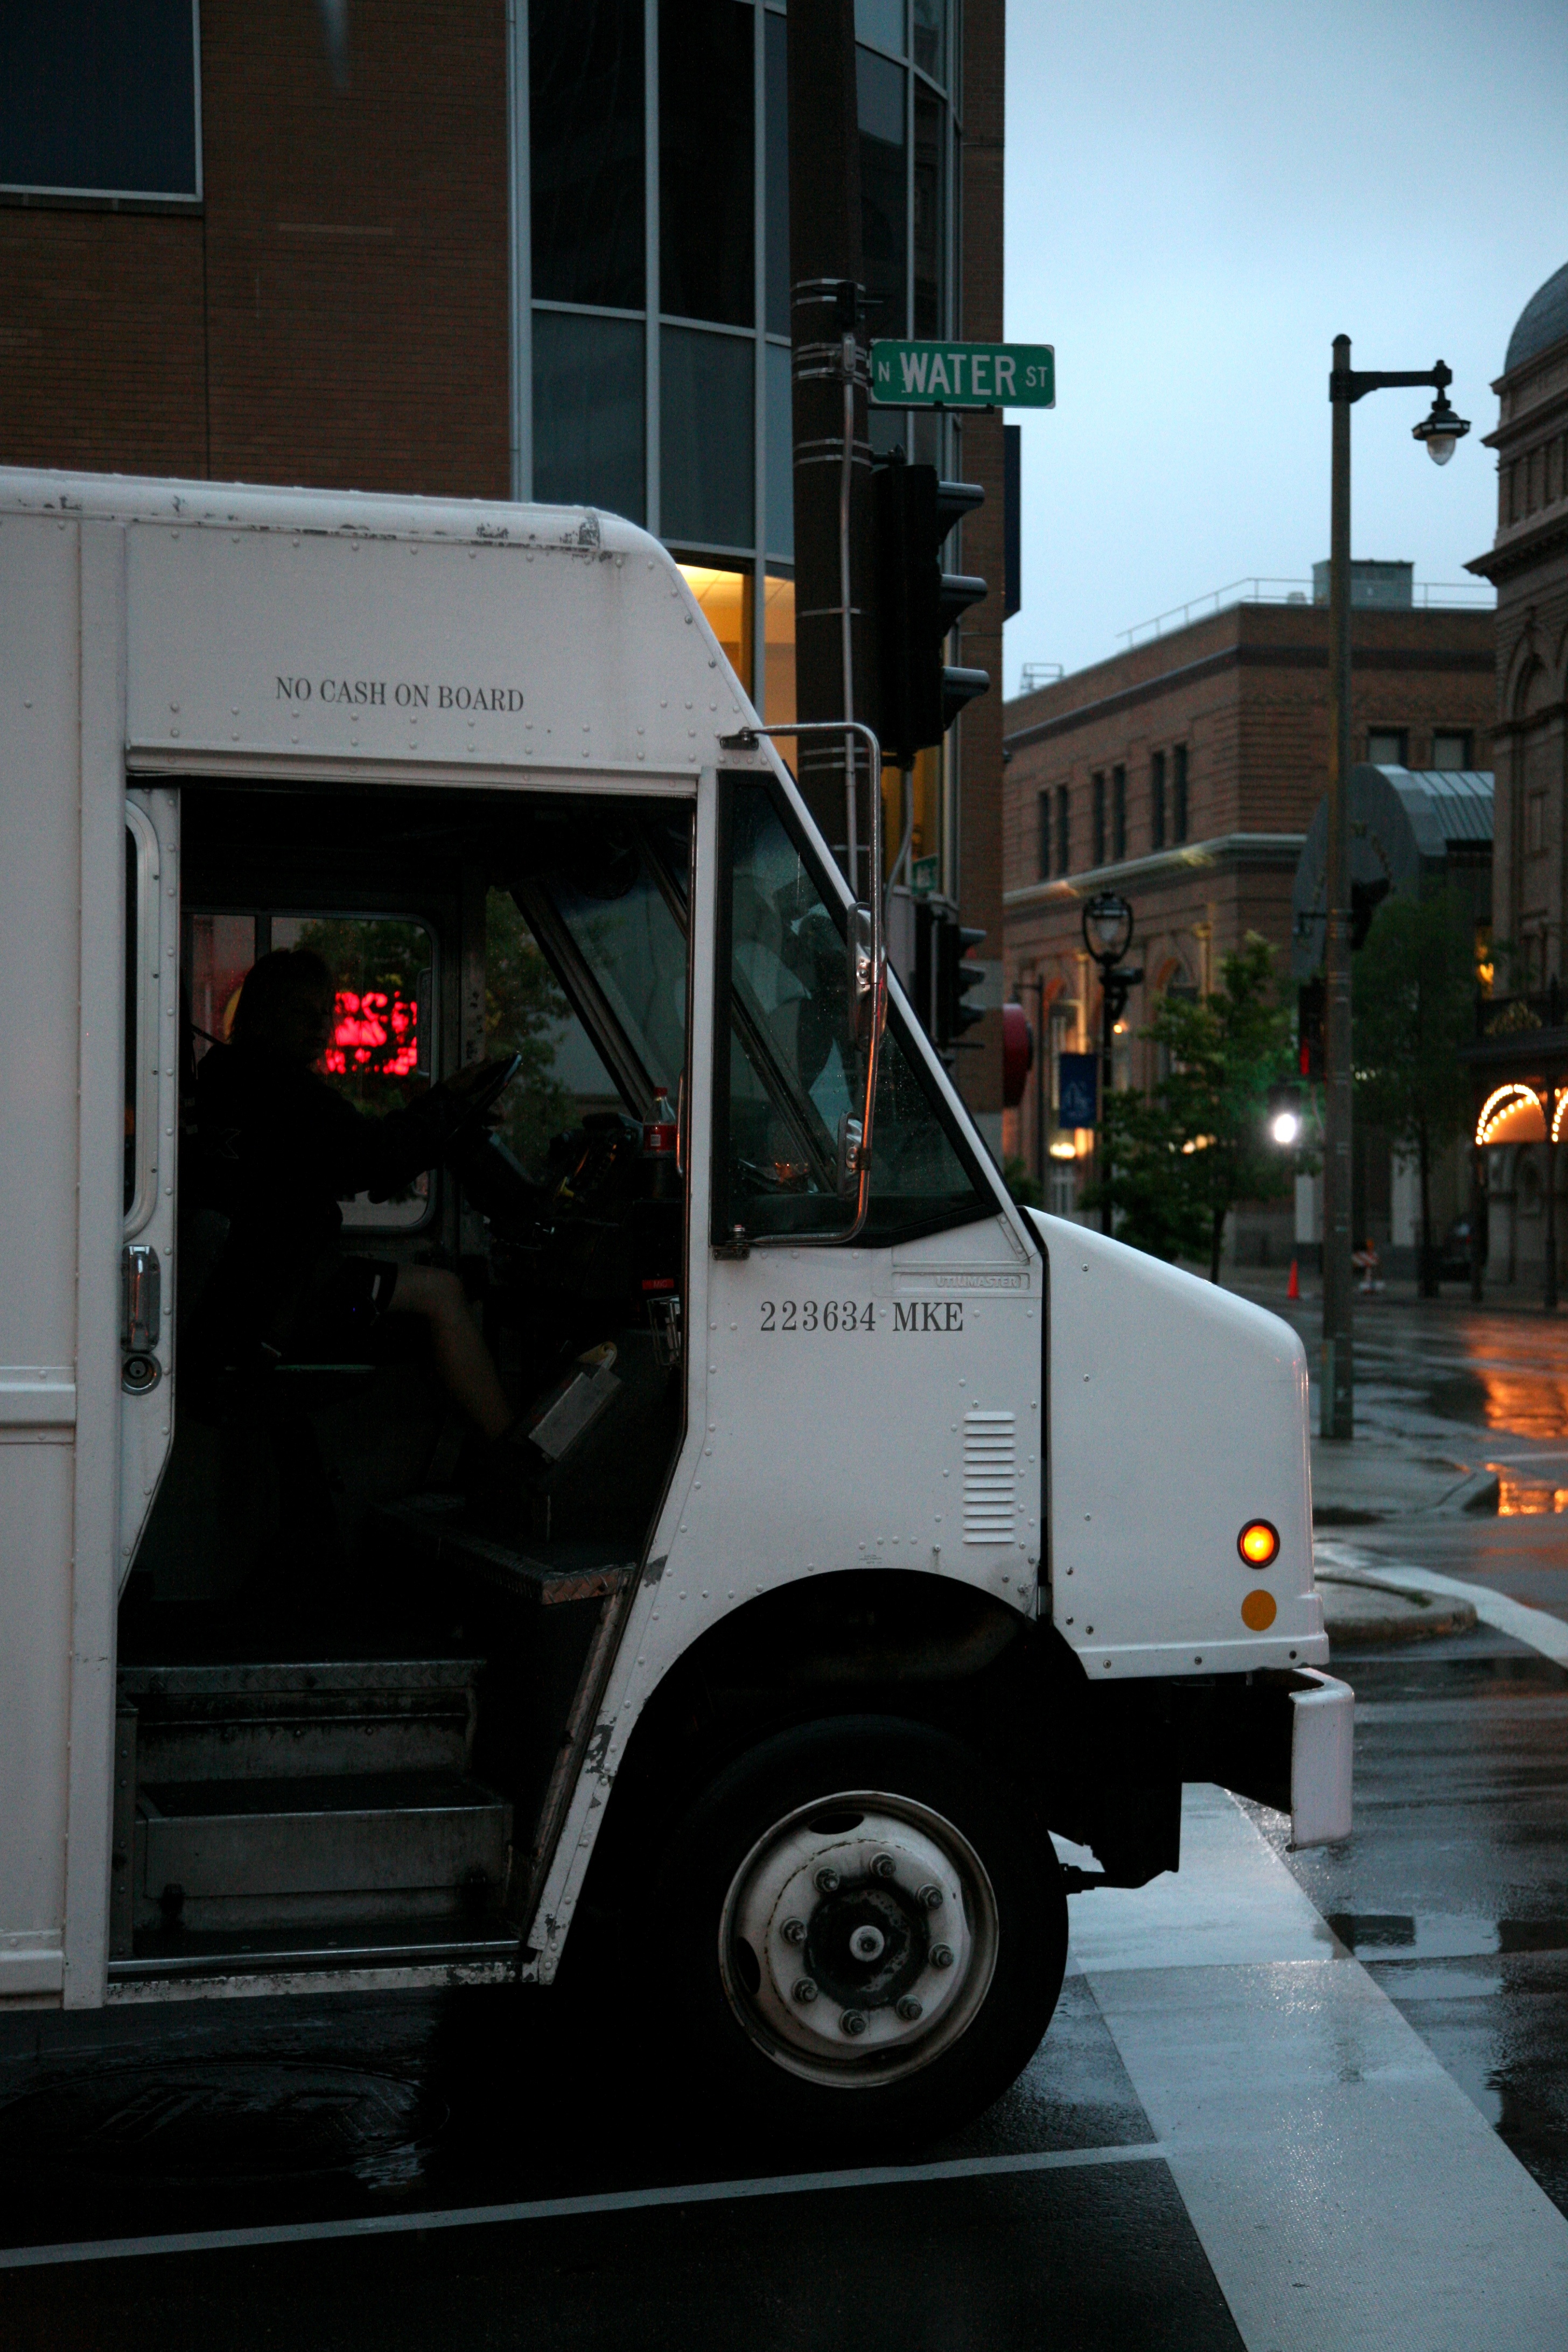
rain, transport, truck, vehicle, pluie, wisconsin, milwaukee, fedex